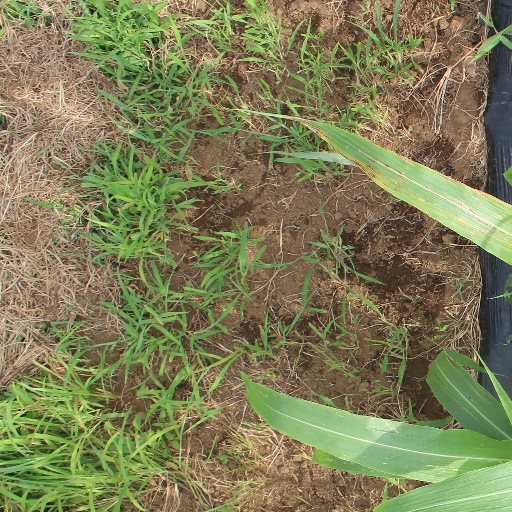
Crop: sorghum